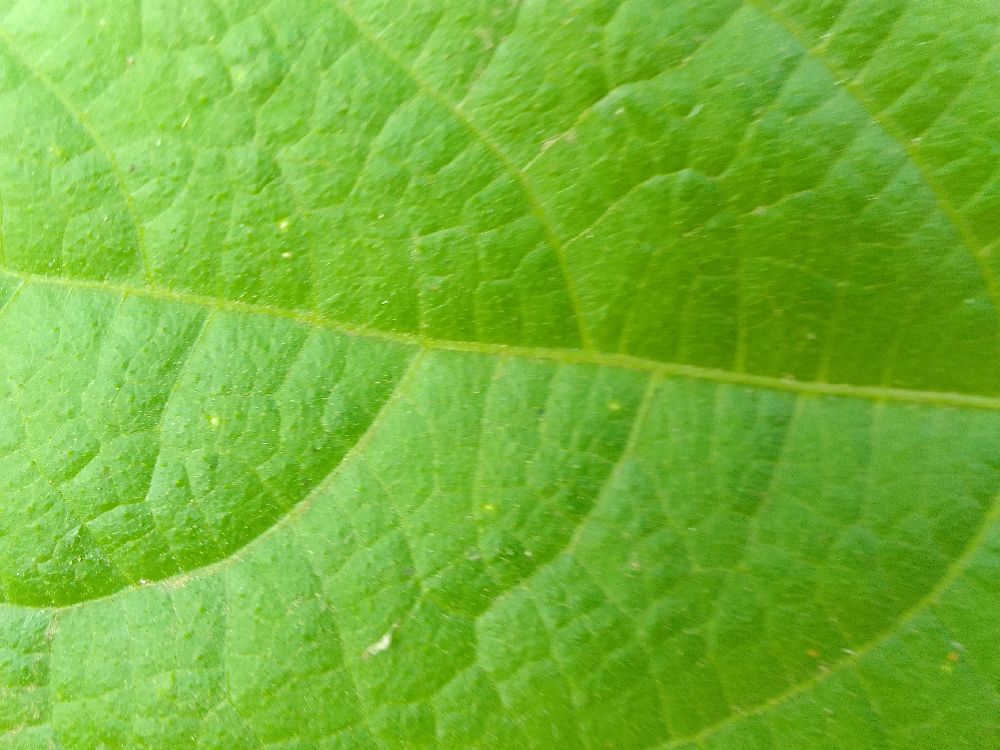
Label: healthy